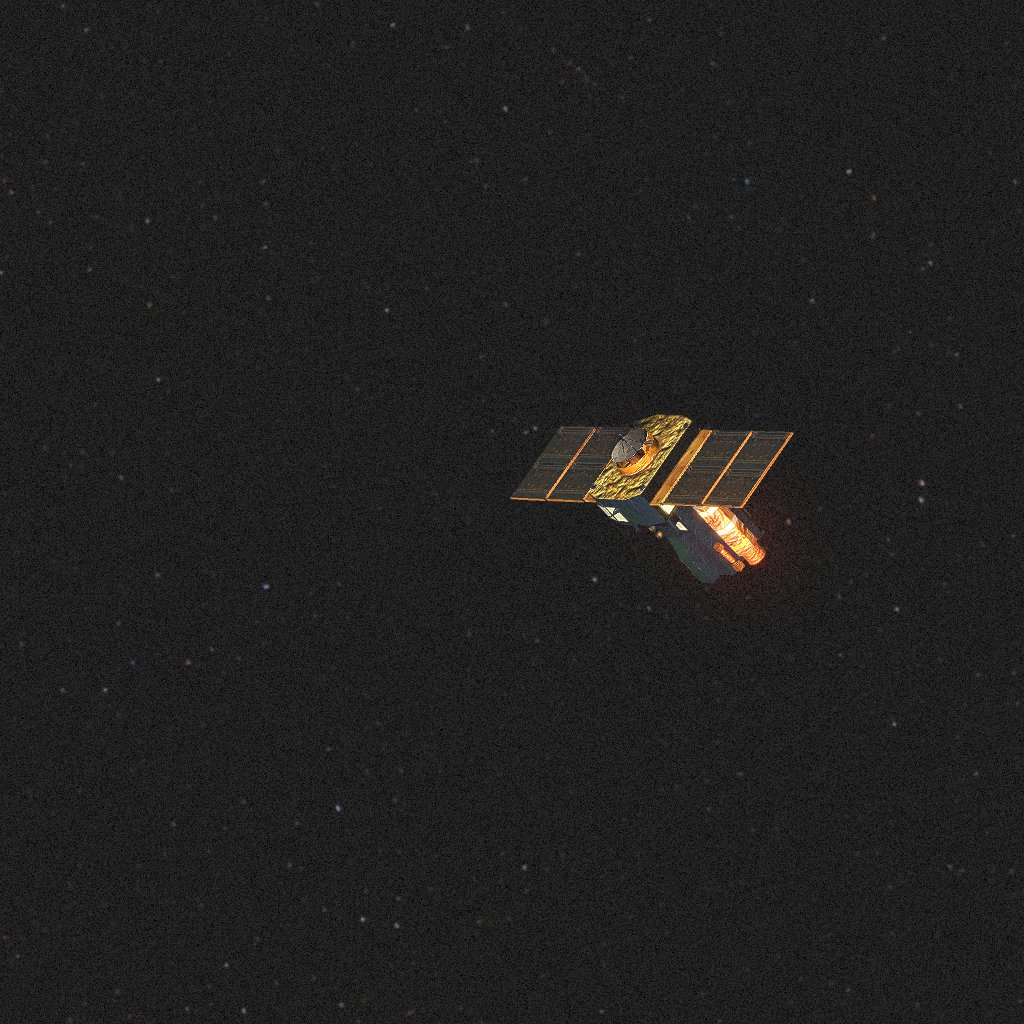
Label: soho